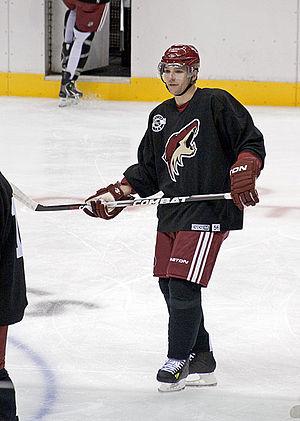
Radim Vrbata est un joueur professionnel tchèque de hockey sur glace. Son frère David Vrbata est également professionnel.